Luca Gasparotto

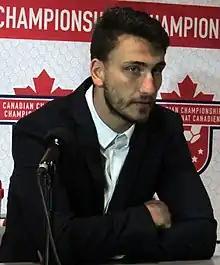
Gasparotto in 2019

Luca Robert Gasparotto (born 9 March 1995) is a retired Canadian soccer player who played as a centre-back.